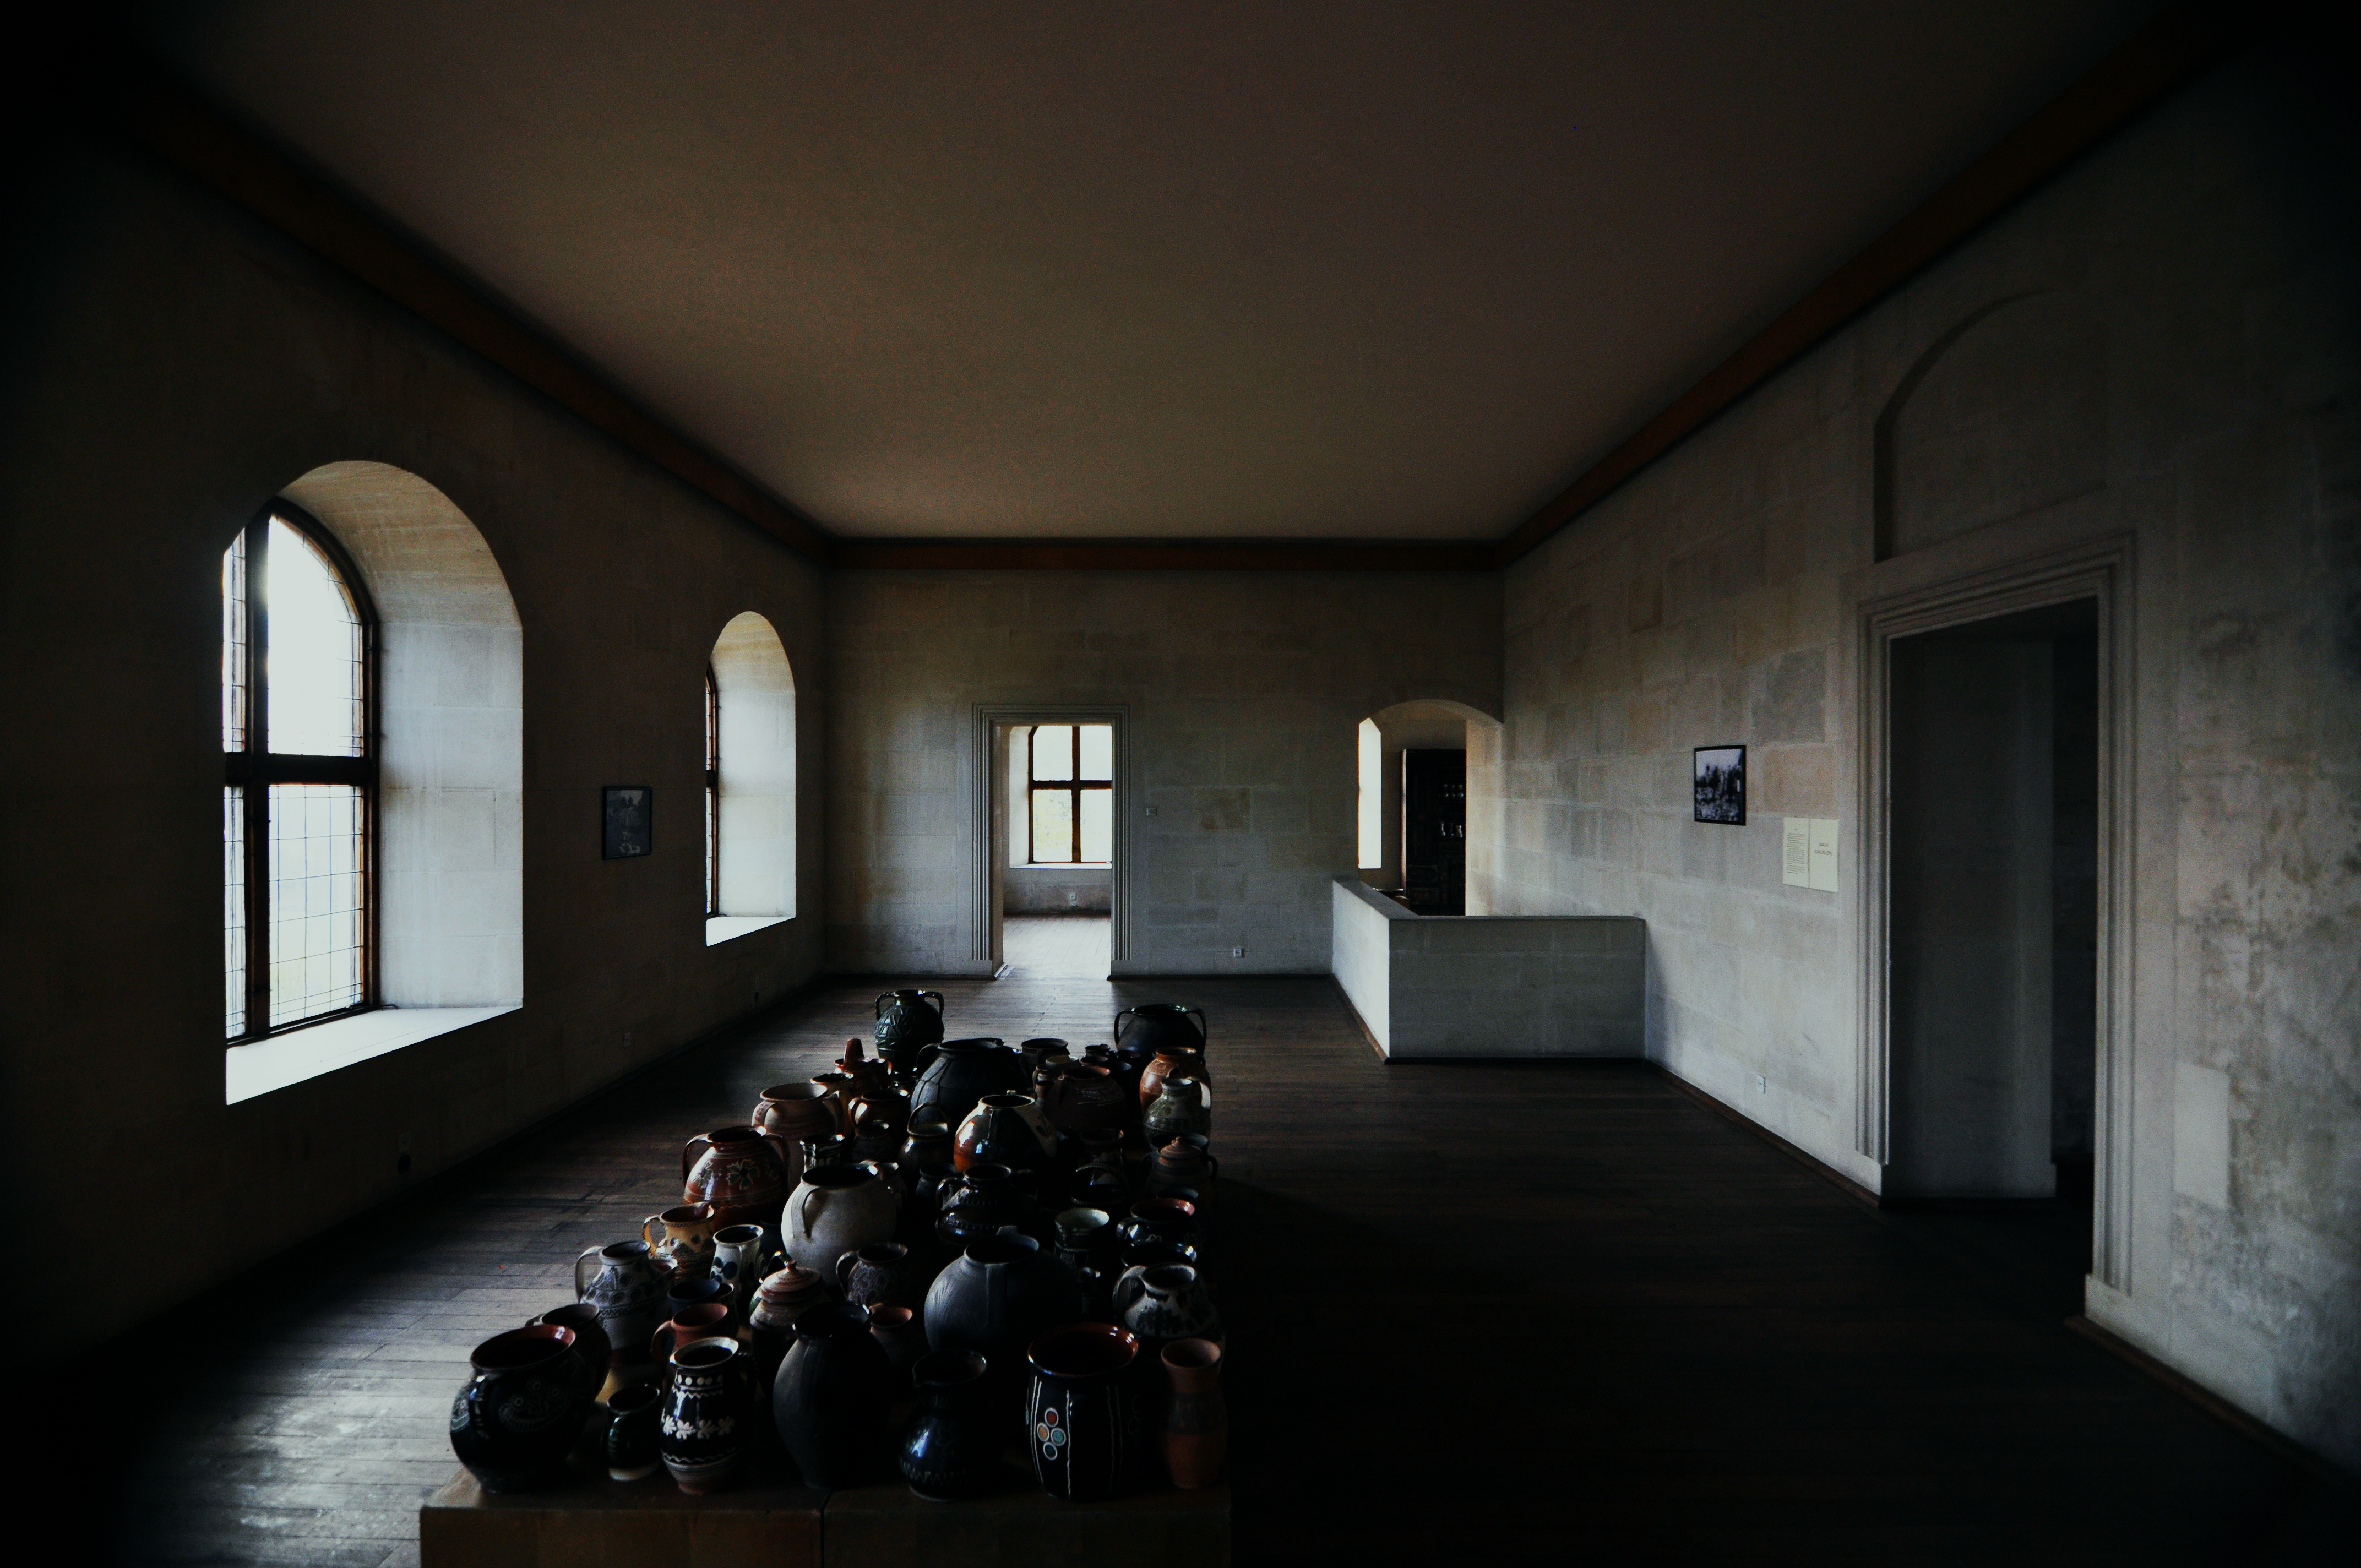
light, architecture, photography, manor, house, interior, stone, monument, photo, village, museum, interior design, photos, de, photograph, casa, fotografie, image, tourist attraction, romania, screenshot, arhitectura, wallachia, muntenia, lumina, romanian, patrimoniu, noncoloursincolour, piatra, muzeu, sat, conac, arges, comuna, giurgiu, muzeultaranuluiroman, heresti, nasturel, mateibasarab, conacul, muzeultaranului, herescu, herasti, udristenasturel, lmigriima1501301, casaudri te icazann sturelherescu, art gallery